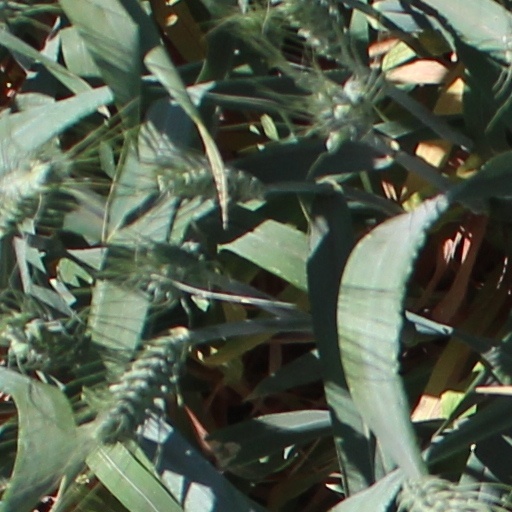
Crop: wheat